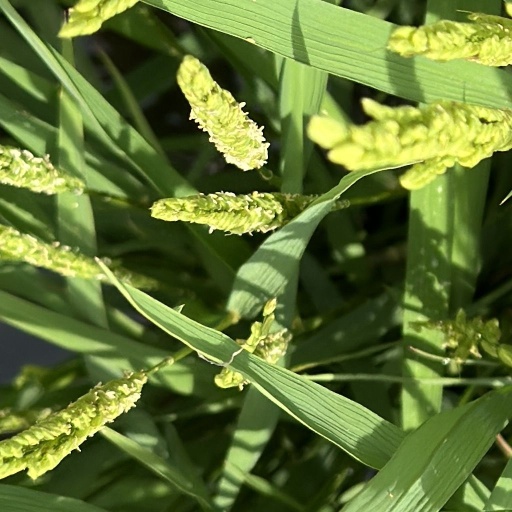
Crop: rice